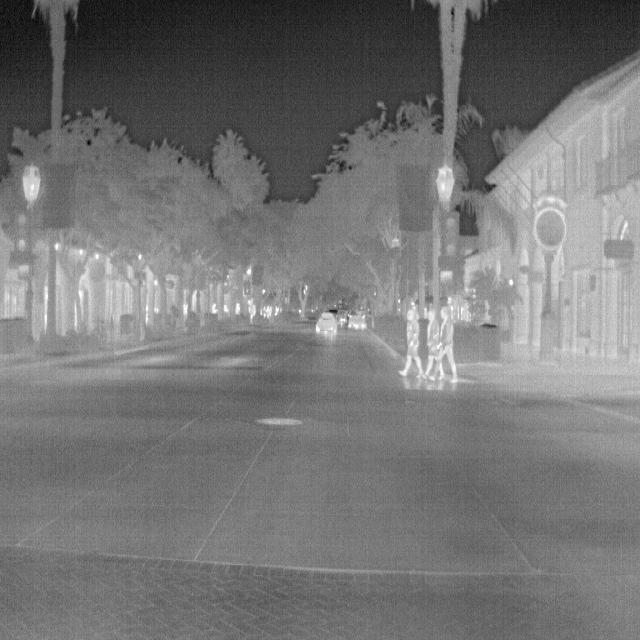
Detected objects:
label: person
label: person
label: person